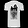
Label: T - shirt / top